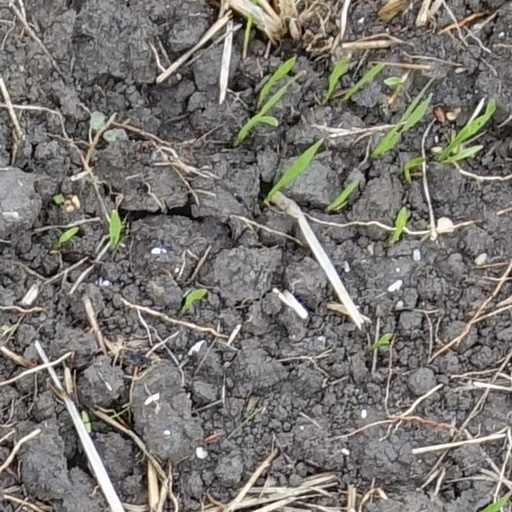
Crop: wheat